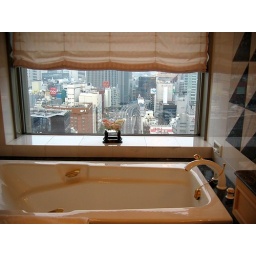
View from the bathroom of a room on floor 19 in the Dai-Ichi Hotel; Tokyo, Japan